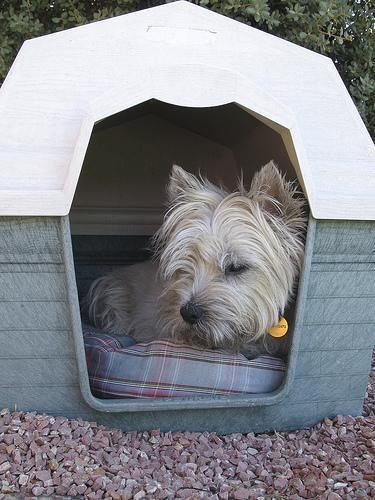
cairn